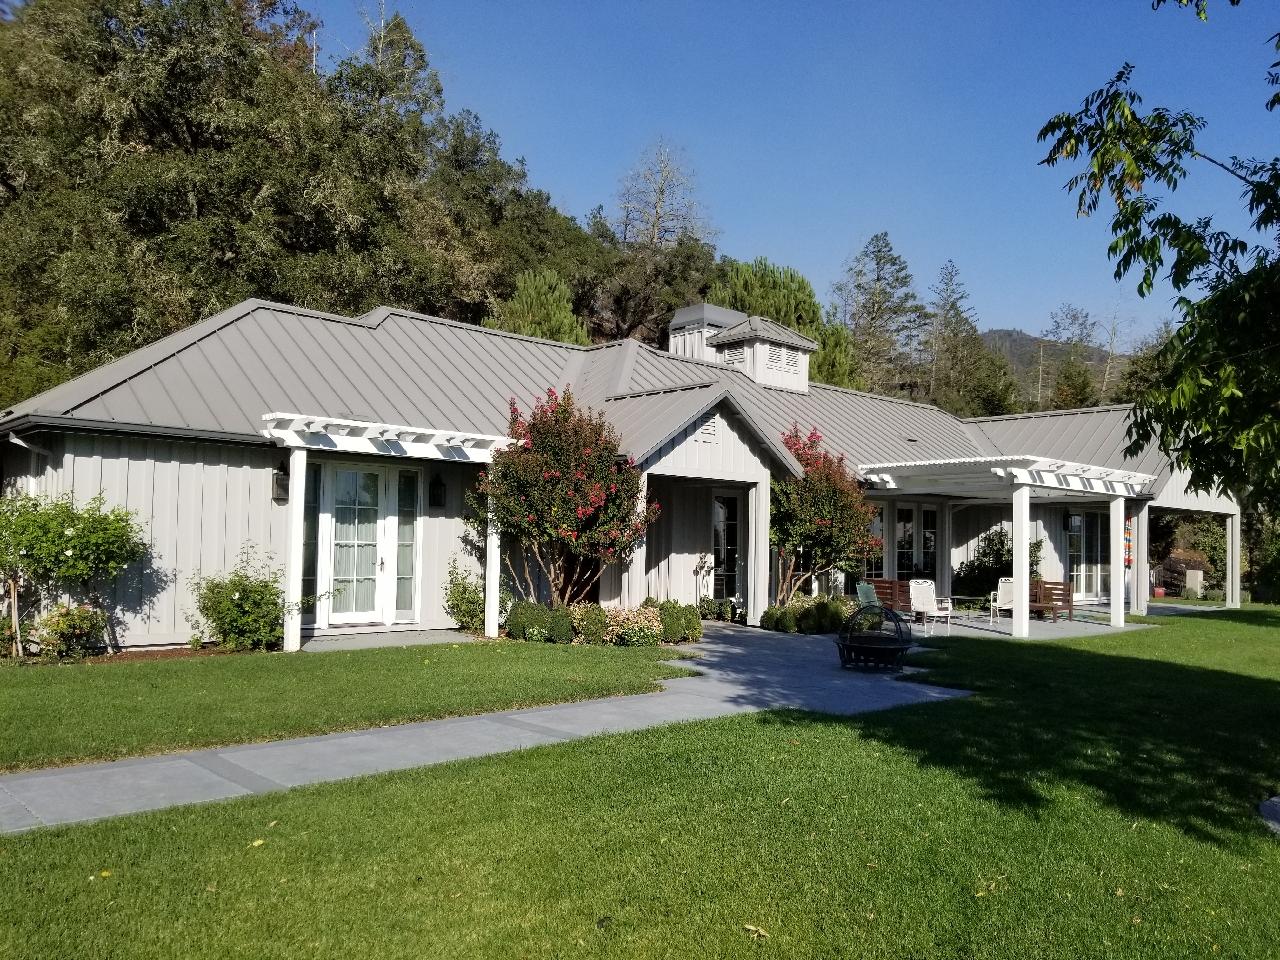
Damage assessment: no_damage